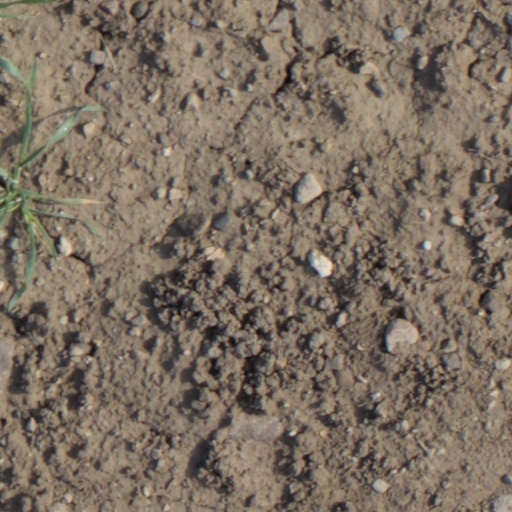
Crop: wheat